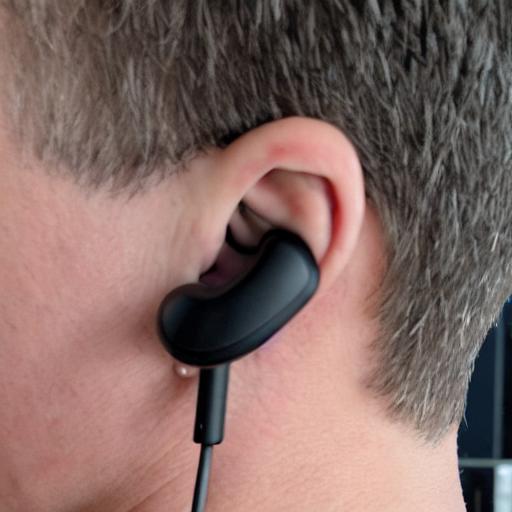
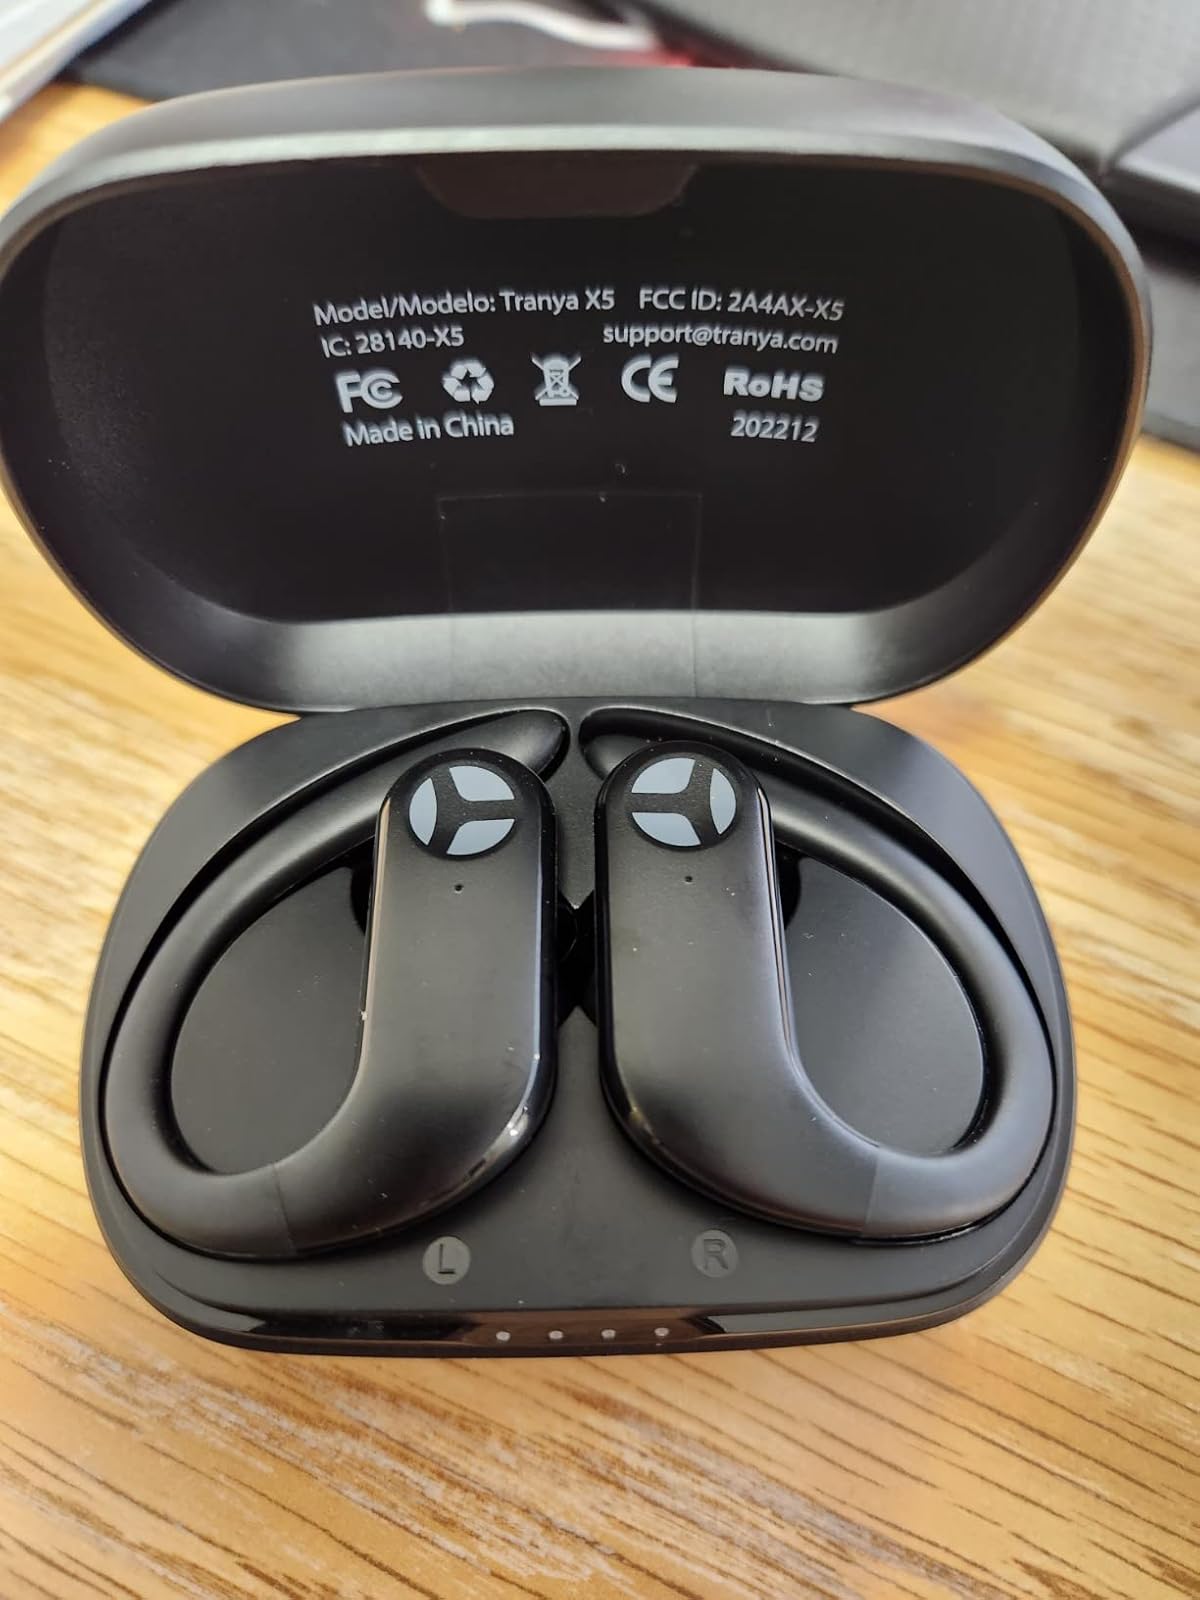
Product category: earbuds
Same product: no